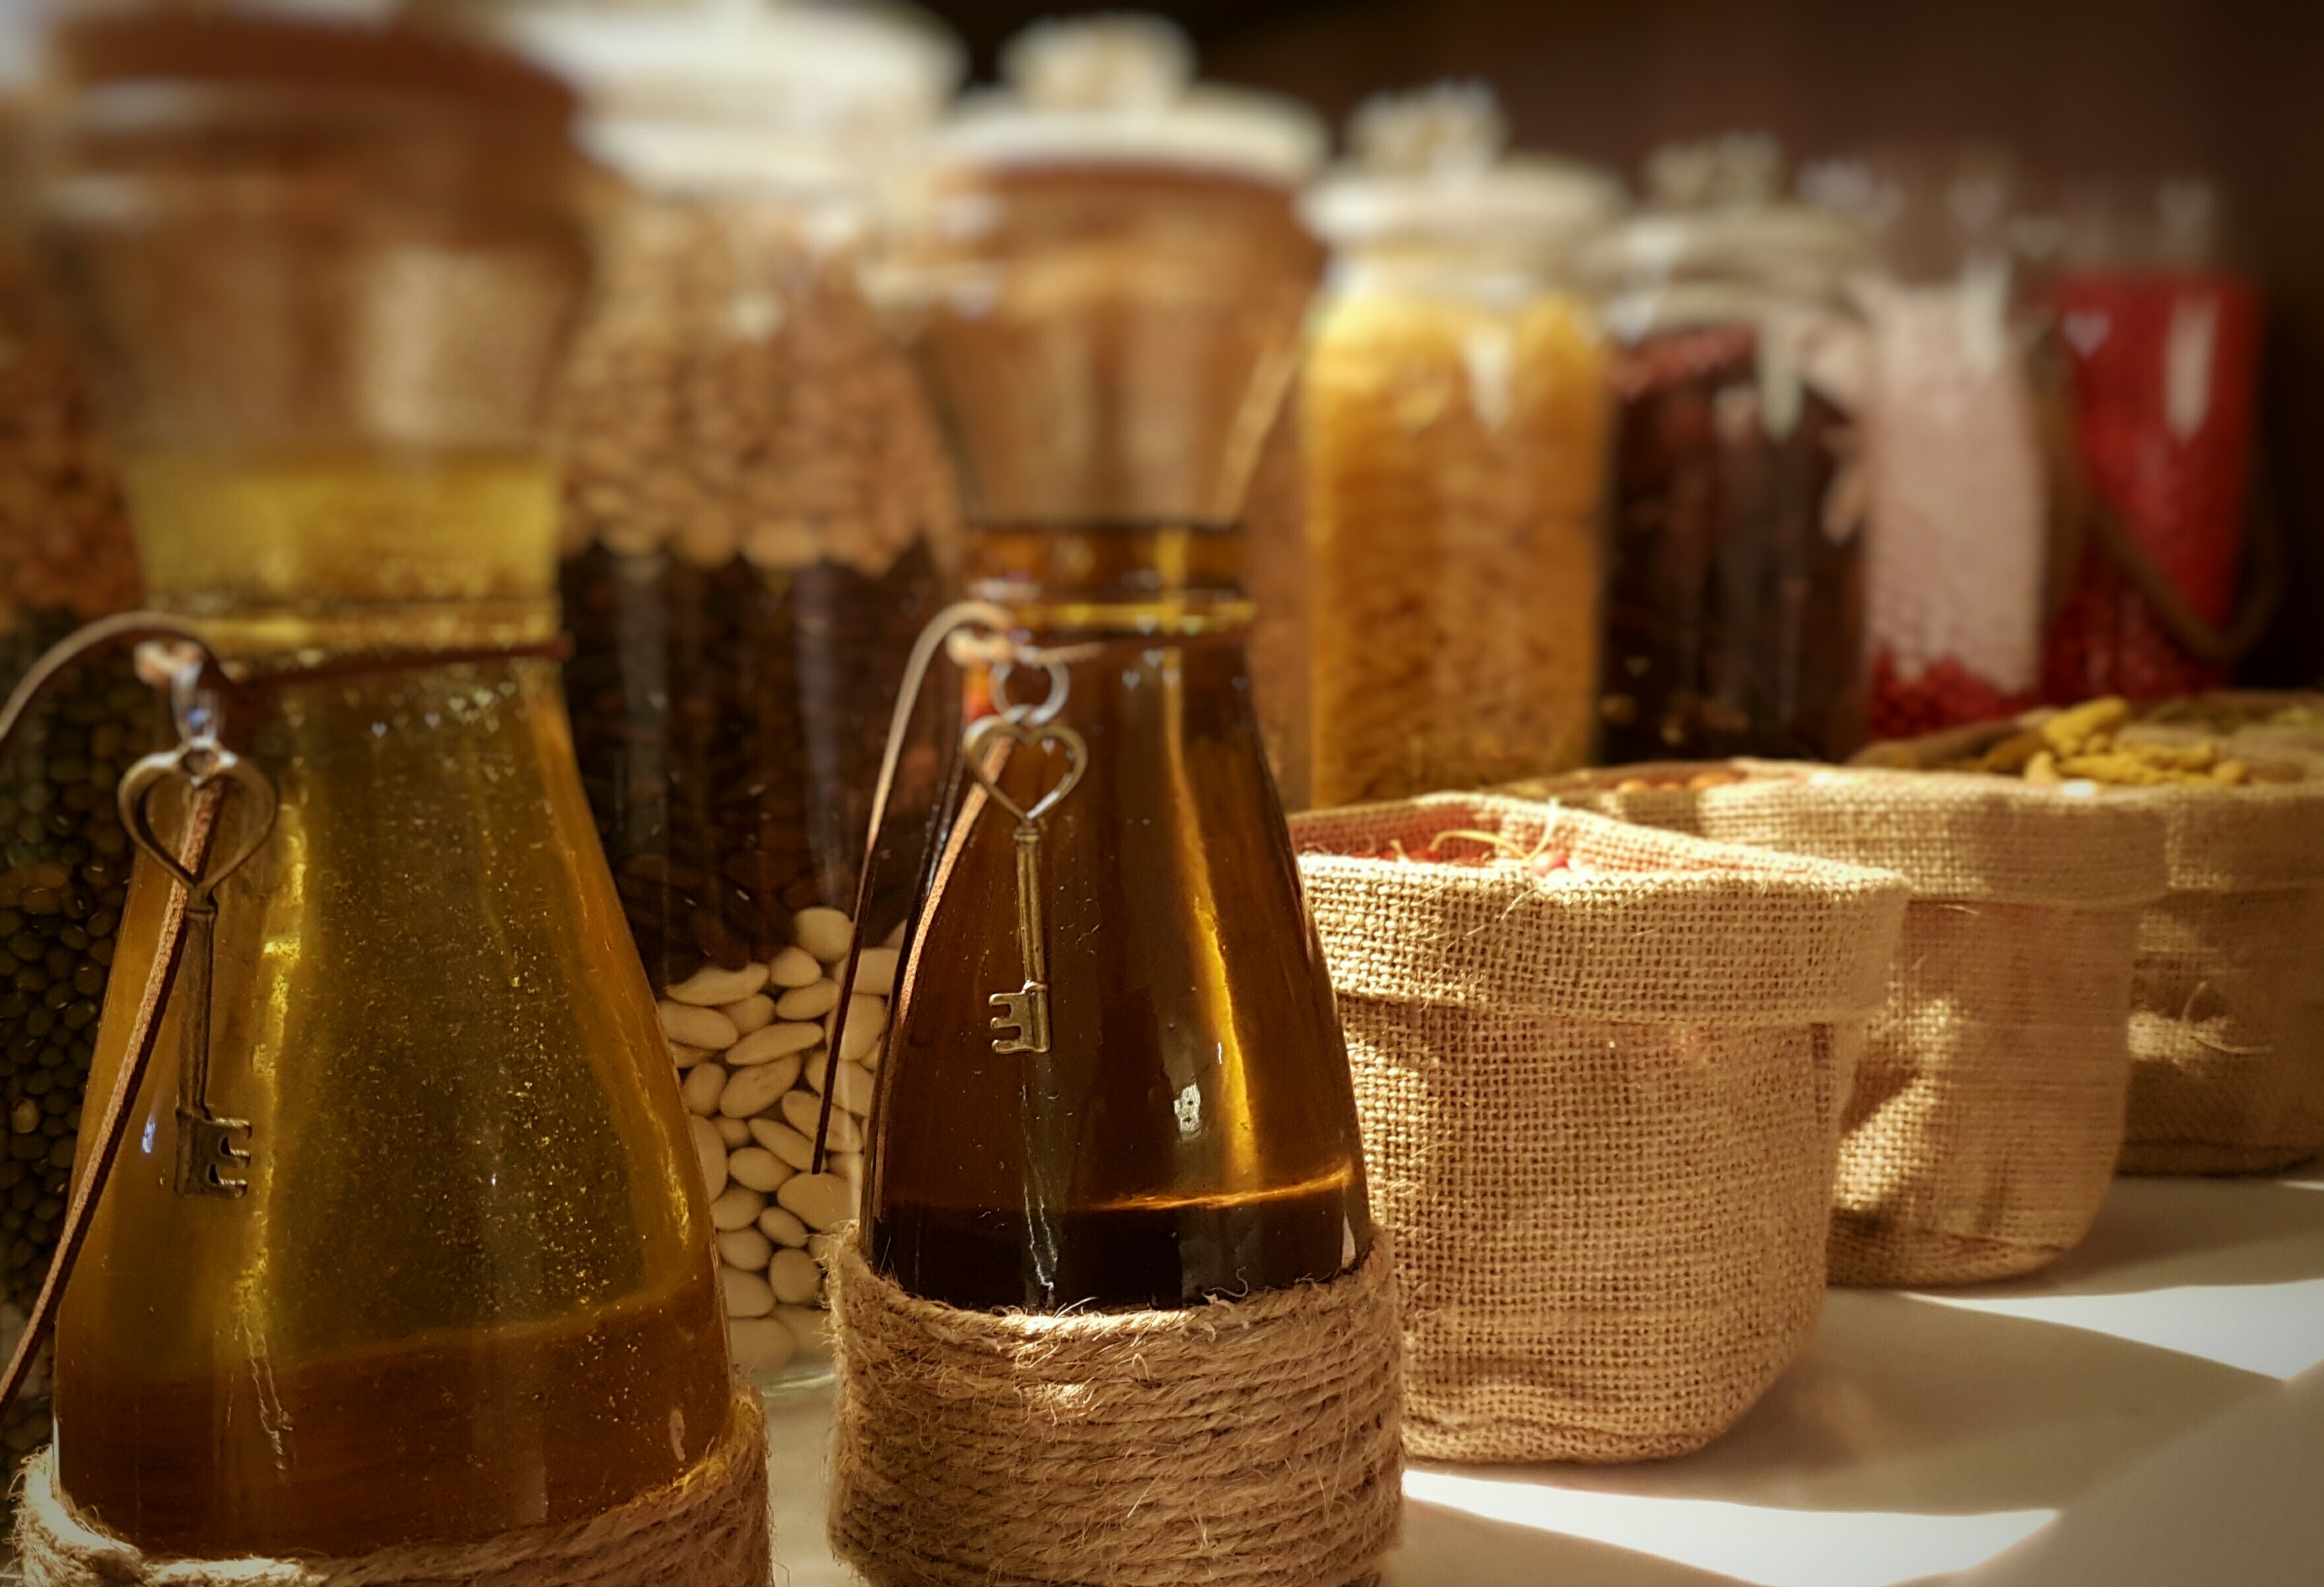
bokeh, food, drink, bottle, spices, canning, flavor